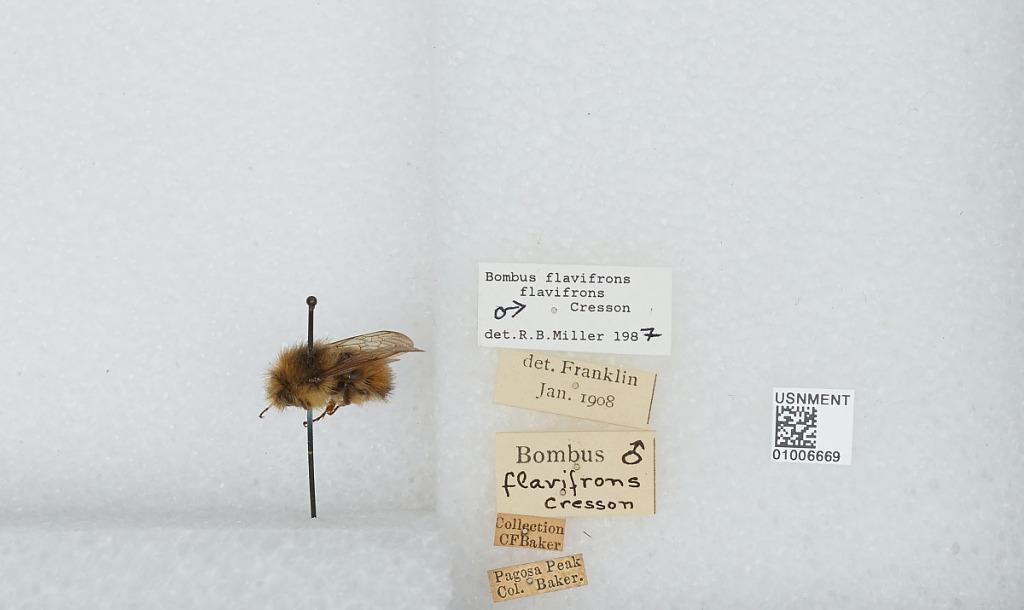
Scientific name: Bombus (Pyrobombus) flavifrons Cresson
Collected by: C. Baker
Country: United States
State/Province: Colorado
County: Mineral
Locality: Pagosa Peak
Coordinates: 37.4436, -107.067
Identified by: Franklin